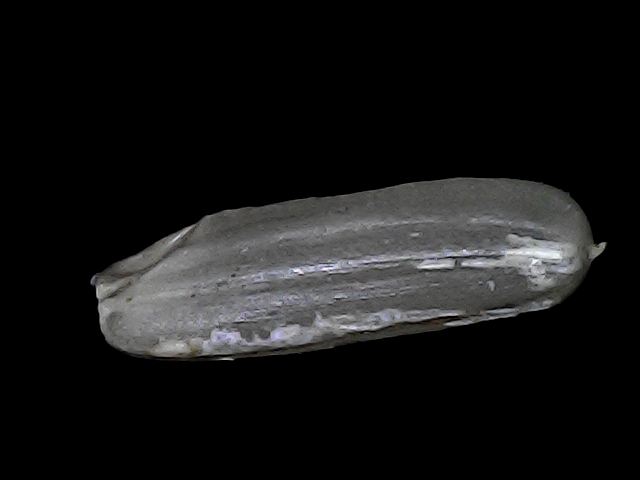
Rice variety: BRRI102